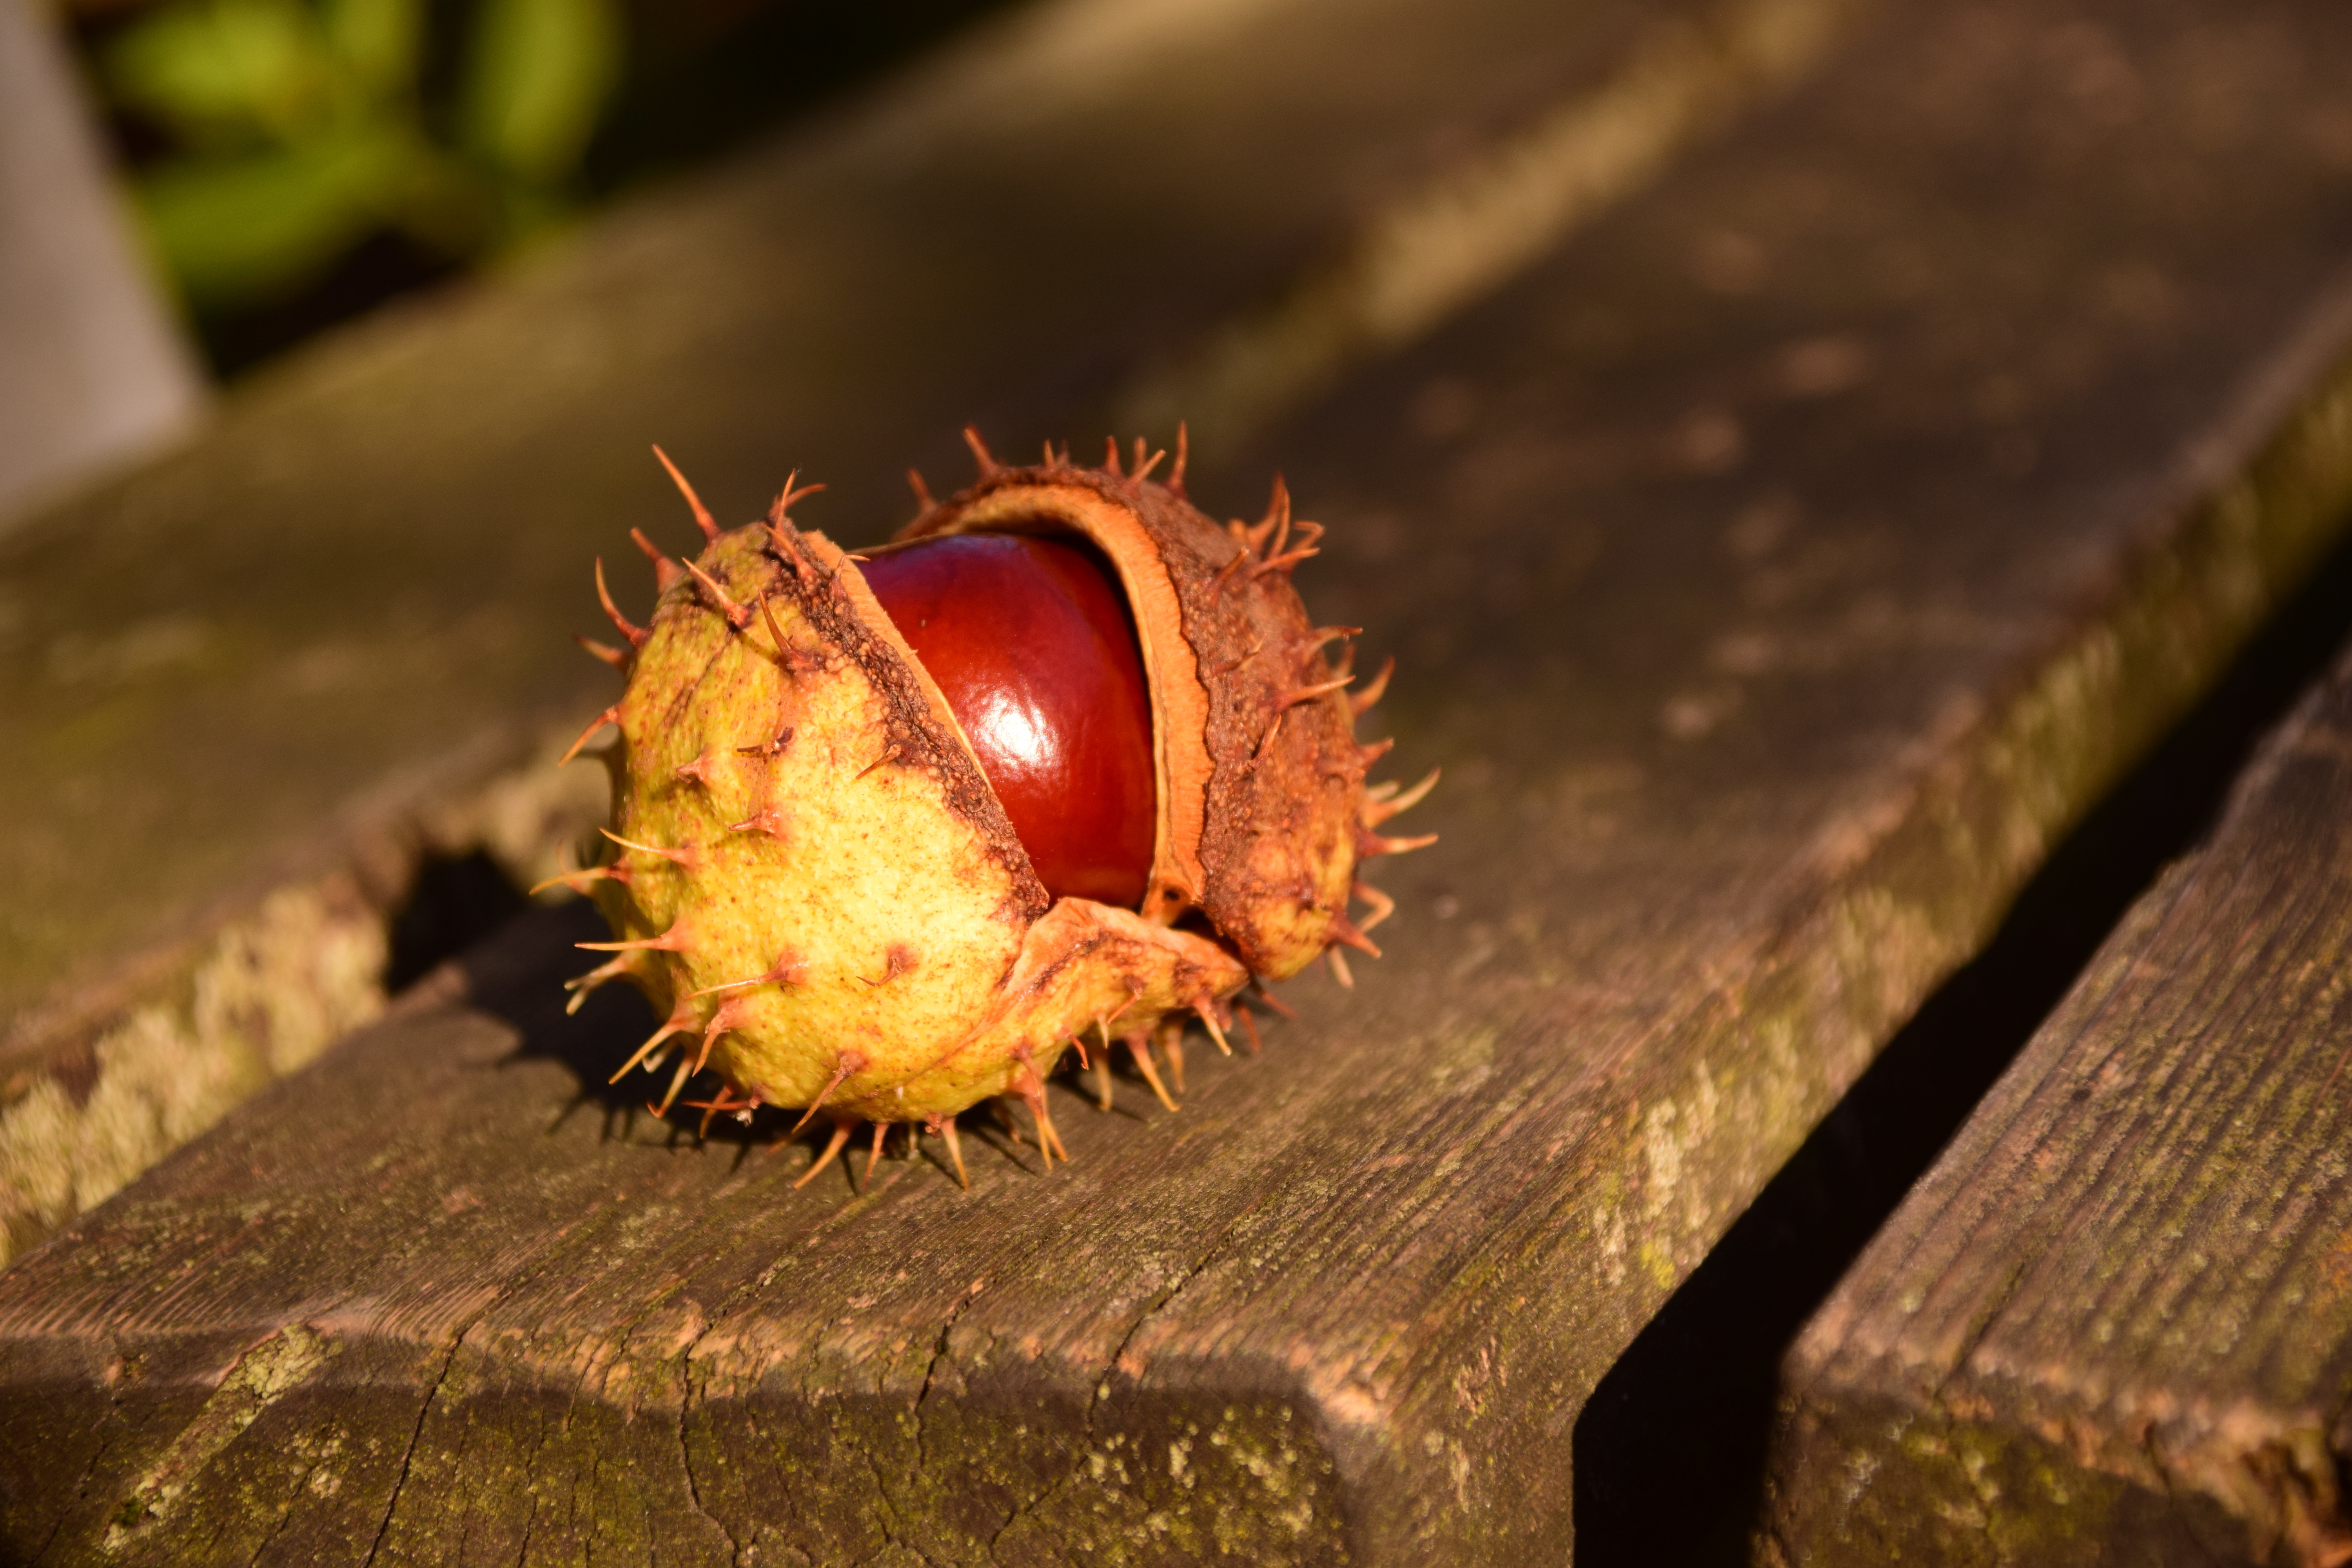
tree, nature, plant, fruit, leaf, flower, food, red, produce, autumn, brown, botany, close, flora, close up, coconut, fruits, beautiful, shiny, greeting card, chestnut, macro photography, horse chestnut, flowering plant, buckeye, indian summer, ordinary rosskastanie, common rosskastanie, land plant, thorns spines and prickles